Jessica Simpson

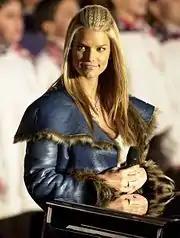
Simpson in January 2001, at the first inauguration of George W. Bush

Simpson began working on her debut studio album in 1998. Her debut single, "I Wanna Love You Forever", was released on September 28, 1999. The single became a success, reaching number three on the "Billboard" Hot 100 chart in the United States. The song earned a platinum certification from the Recording Industry Association of America (RIAA) for sales exceeding one million copies in the country.